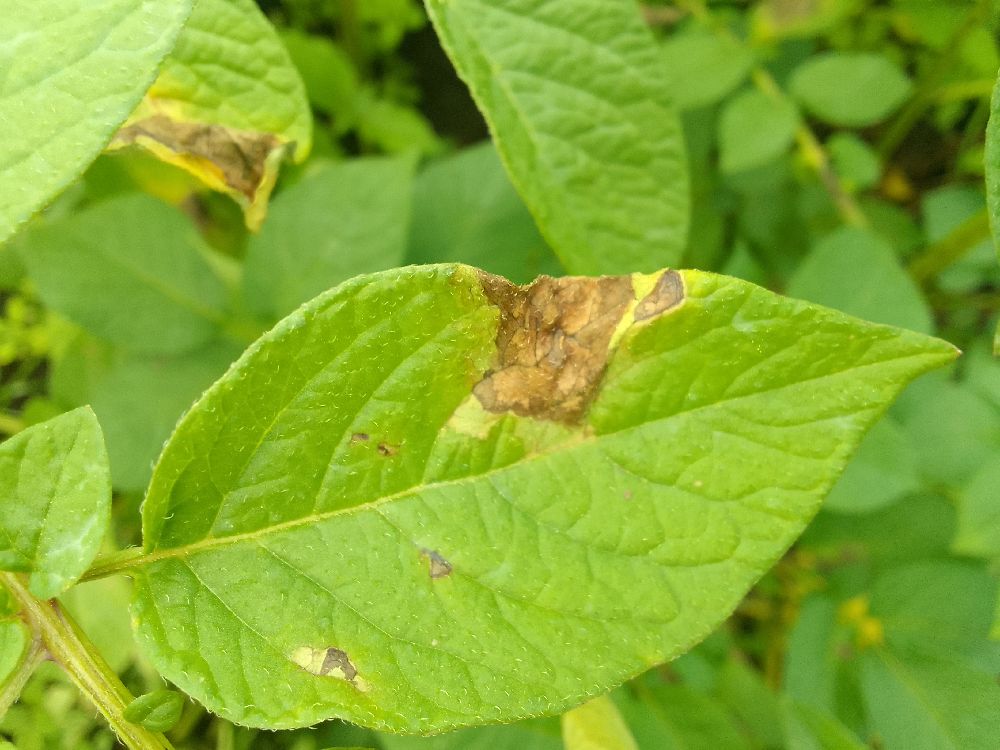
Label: Late blight